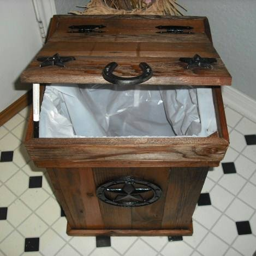
rustic trash can ... i could do without the star and horseshoes but i like the wood